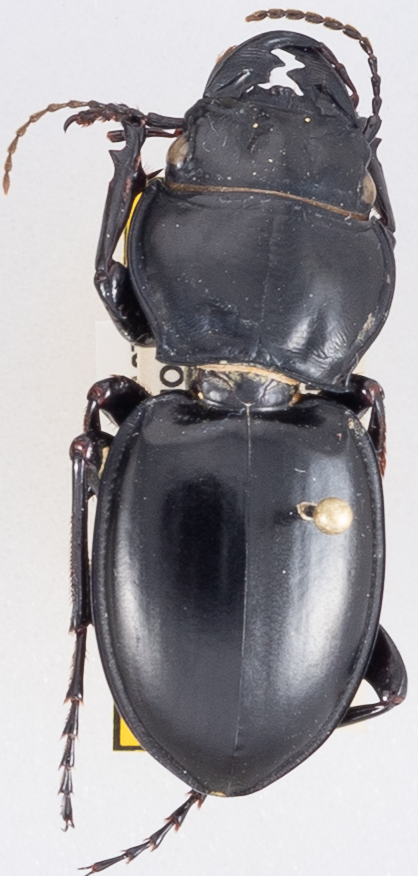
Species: Pasimachus californicus
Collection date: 2019-08-12
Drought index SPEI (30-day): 0.36
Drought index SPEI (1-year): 2.09
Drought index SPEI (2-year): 0.82